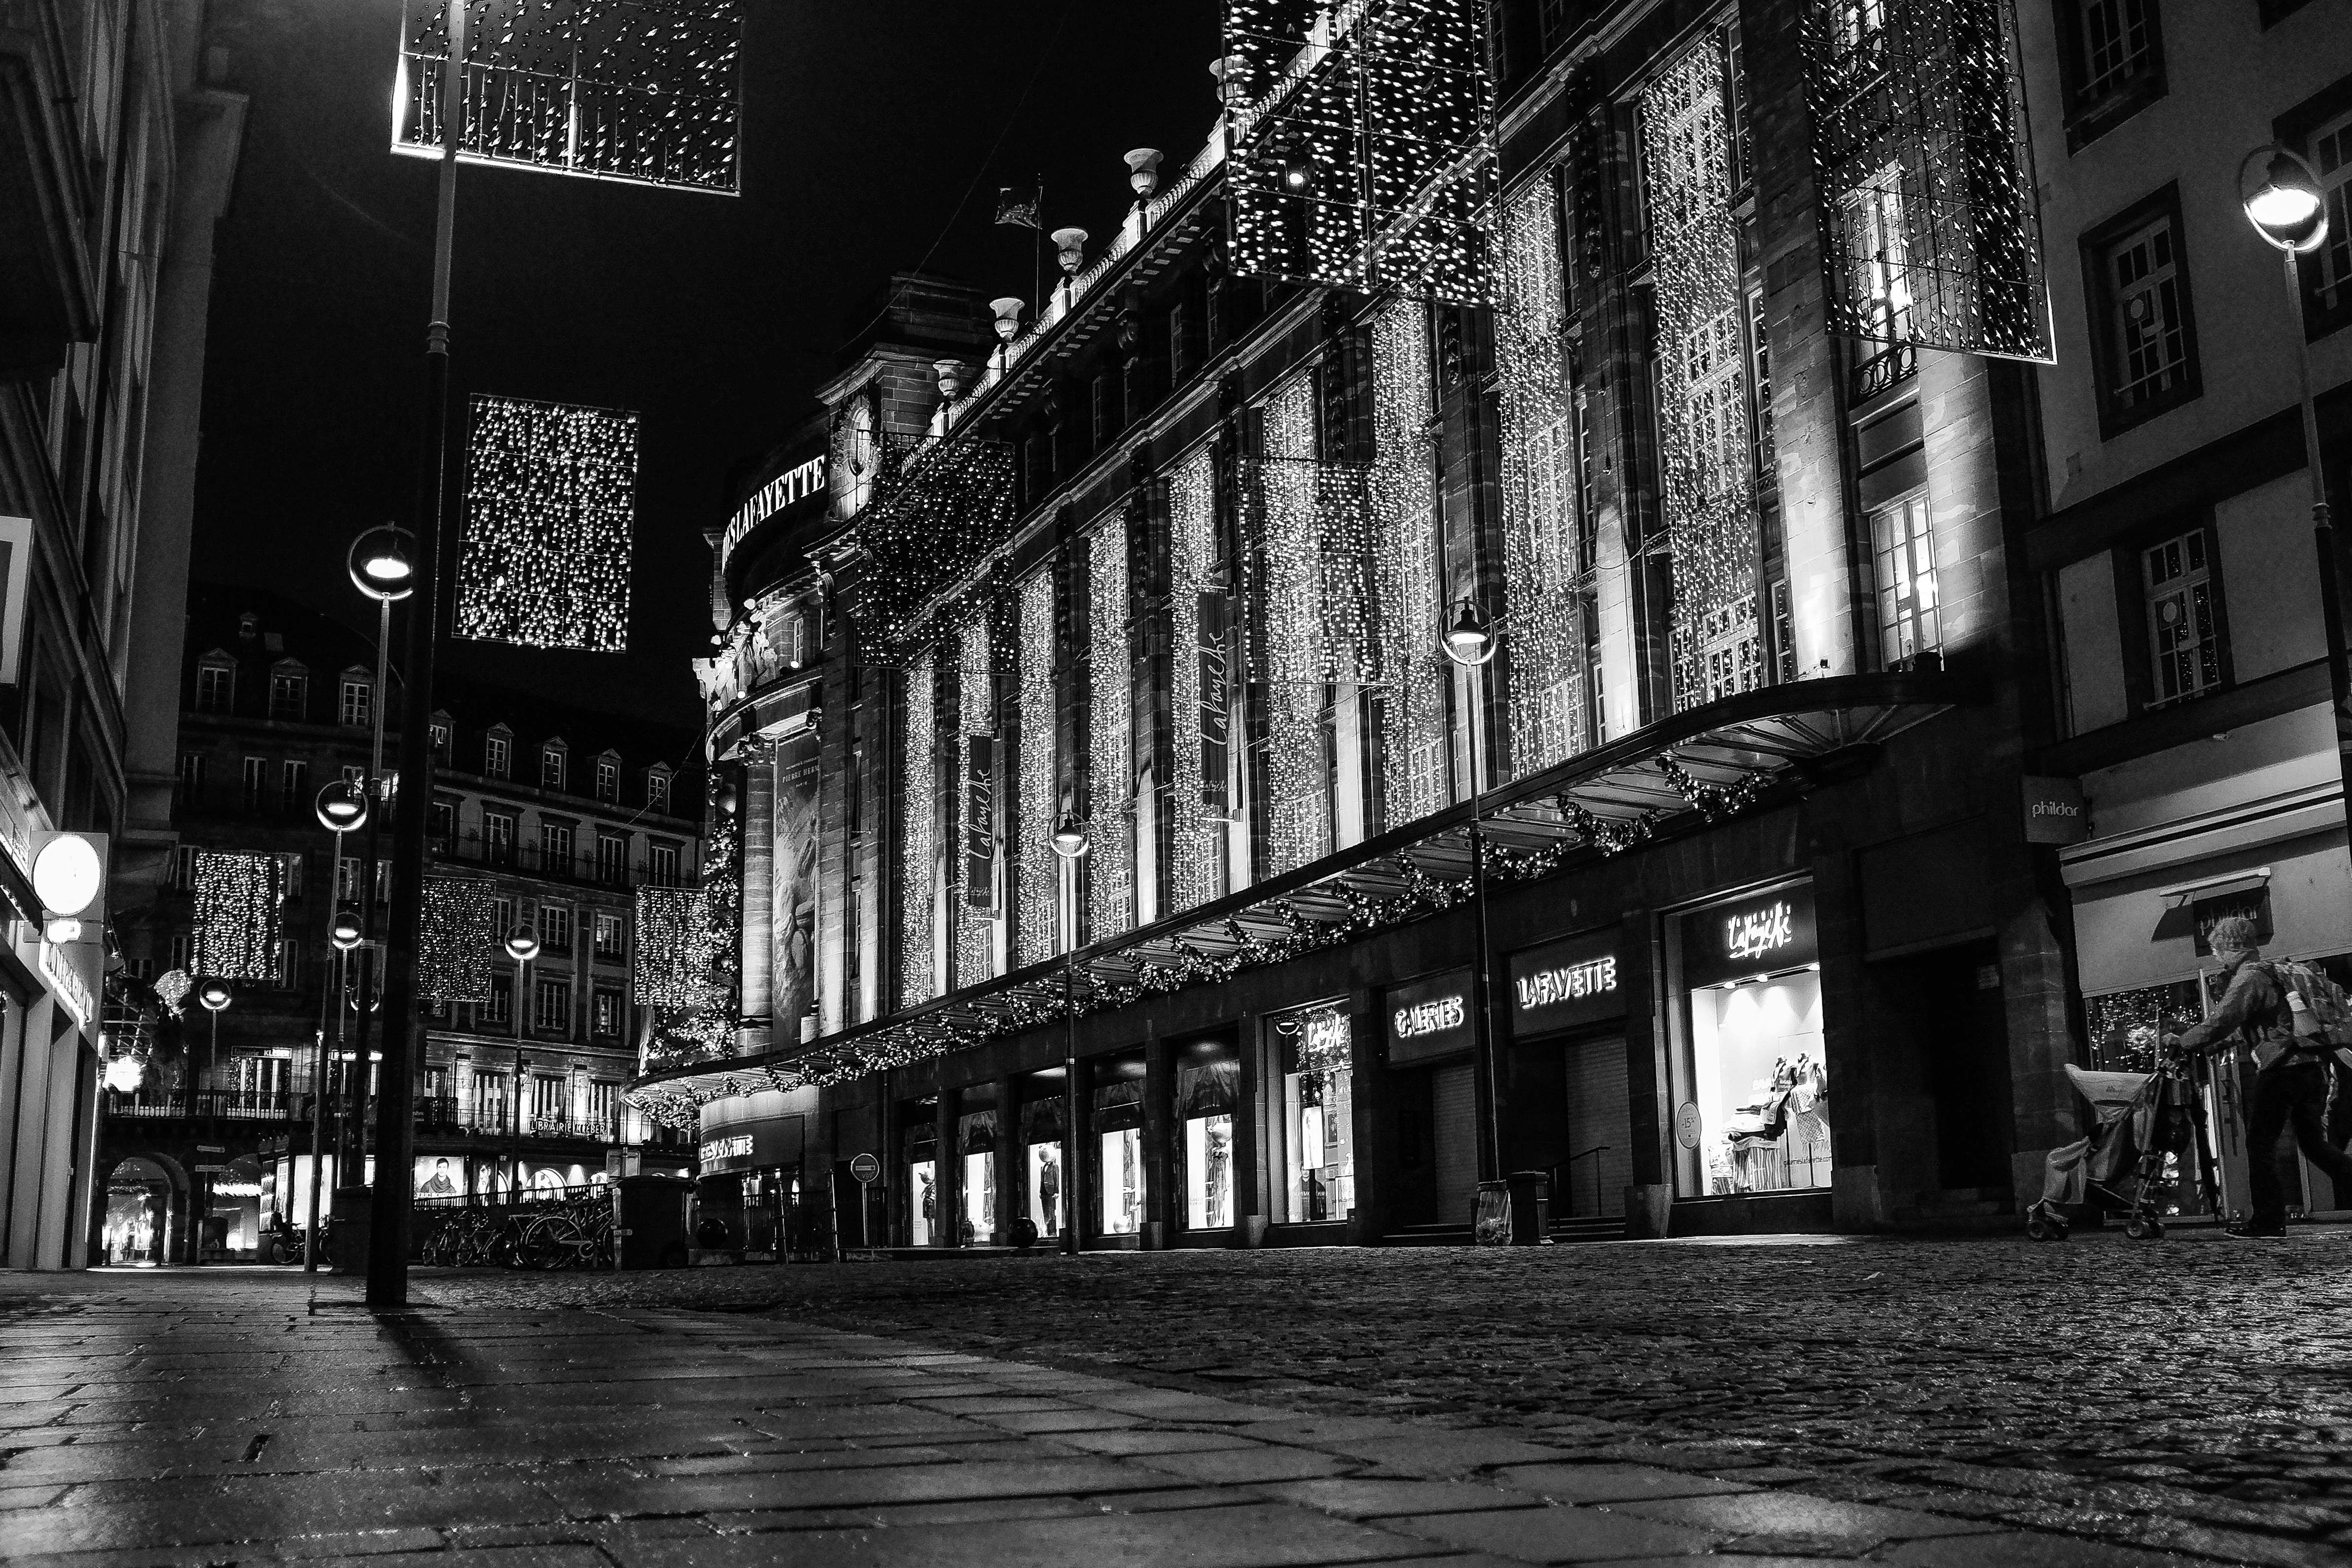
light, black and white, road, white, street, night, photography, alley, city, atmosphere, urban, cityscape, downtown, france, darkness, shopping, black, monochrome, lighting, mono, infrastructure, symmetry, stadt, strasbourg, nacht, schwarzweiss, weiss, schwarz, frankreich, shape, weihnachten, monochrom, metropolis, strasburg, xmasshopping, christmasrush, urban area, monochrome photography, film noir, human settlement